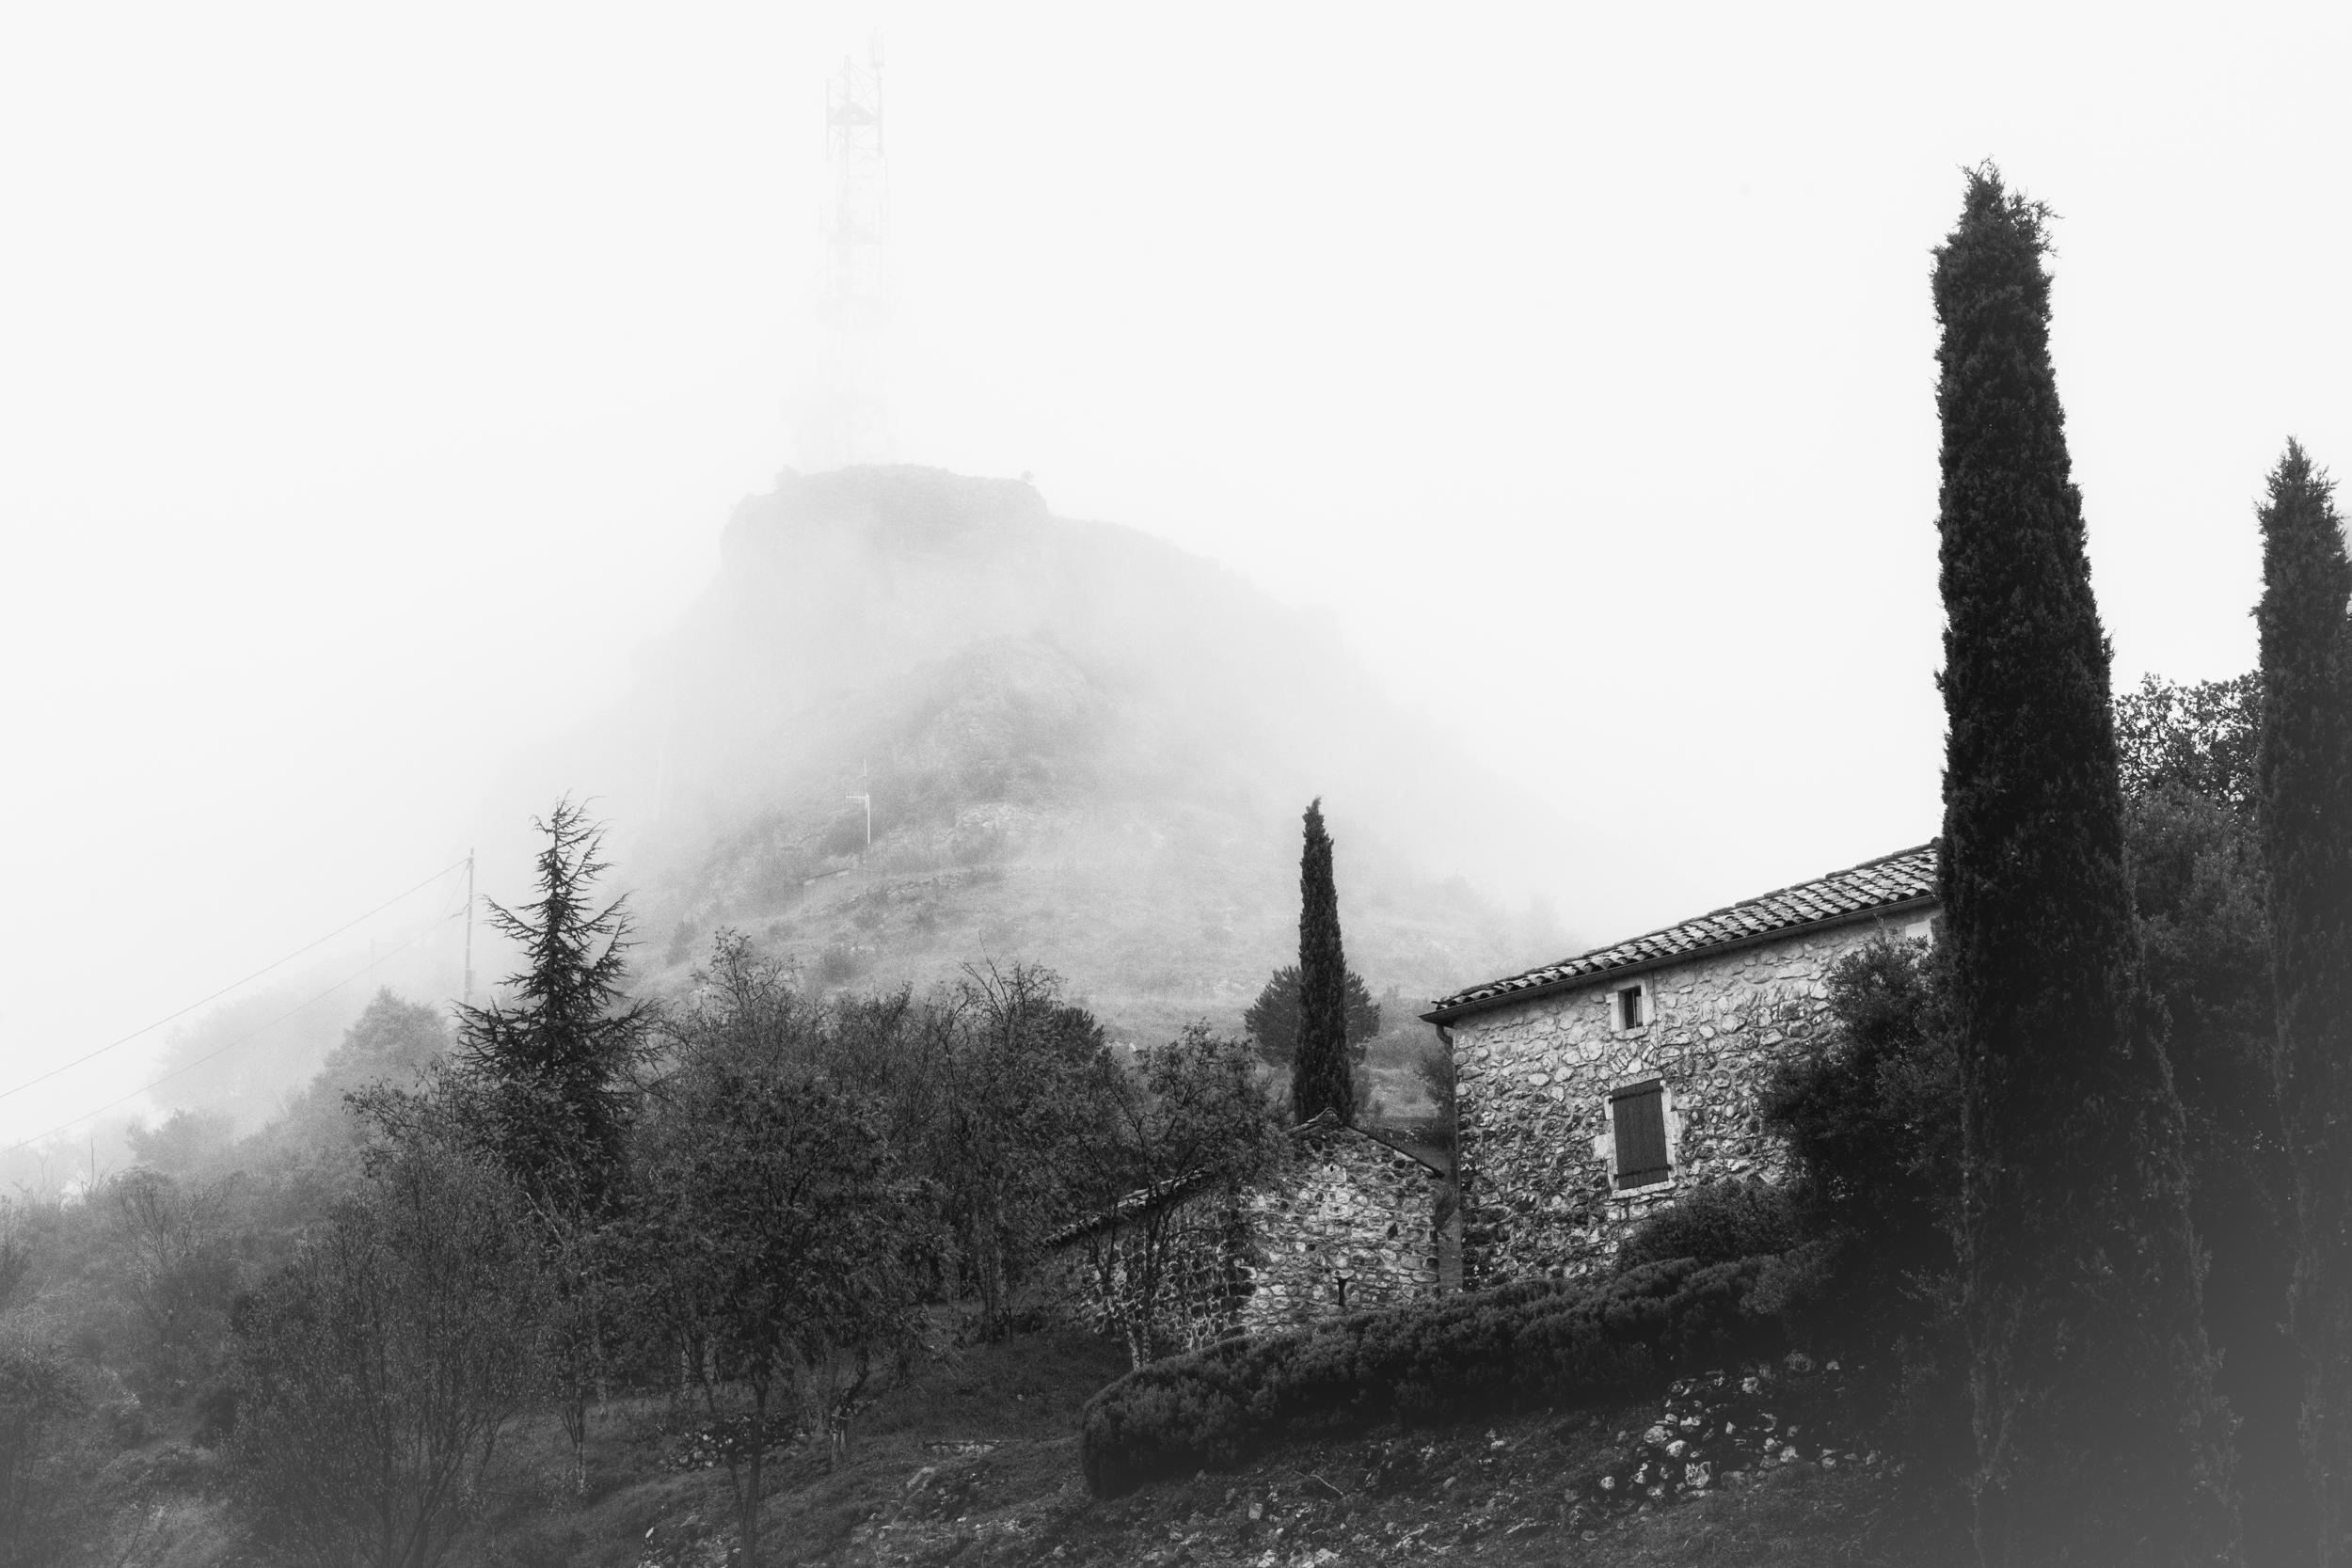
landscape, nature, snow, winter, cloud, black and white, fog, mist, white, photography, morning, europe, weather, castle, nikon, black, monochrome, paysage, noir, blanc, brume, nikkor, d750, sampzon, curuyann, rgion, typique, curu, yann, rocher, monochrome photography, atmospheric phenomenon